Ball Park Music

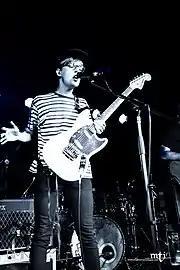
Frontman Sam Cromack performing in 2014

On 14 February 2014, the band issued the lead single to their third studio album. "She Only Loves Me When I'm There" debuted at number 70 on the ARIA Singles Chart and reached certified platinum status in 2021. Second single "Trippin' the Light Fantastic" was released in May 2014. Ball Park Music's first self-produced album, "Puddinghead" was released on 4 April 2014. It peaked at number 2 on the ARIA Albums Chart, and was nominated for Best Rock Album at the 2014 ARIA Awards. At the 2014 J Awards, the record was nominated for Australian Album of the Year.